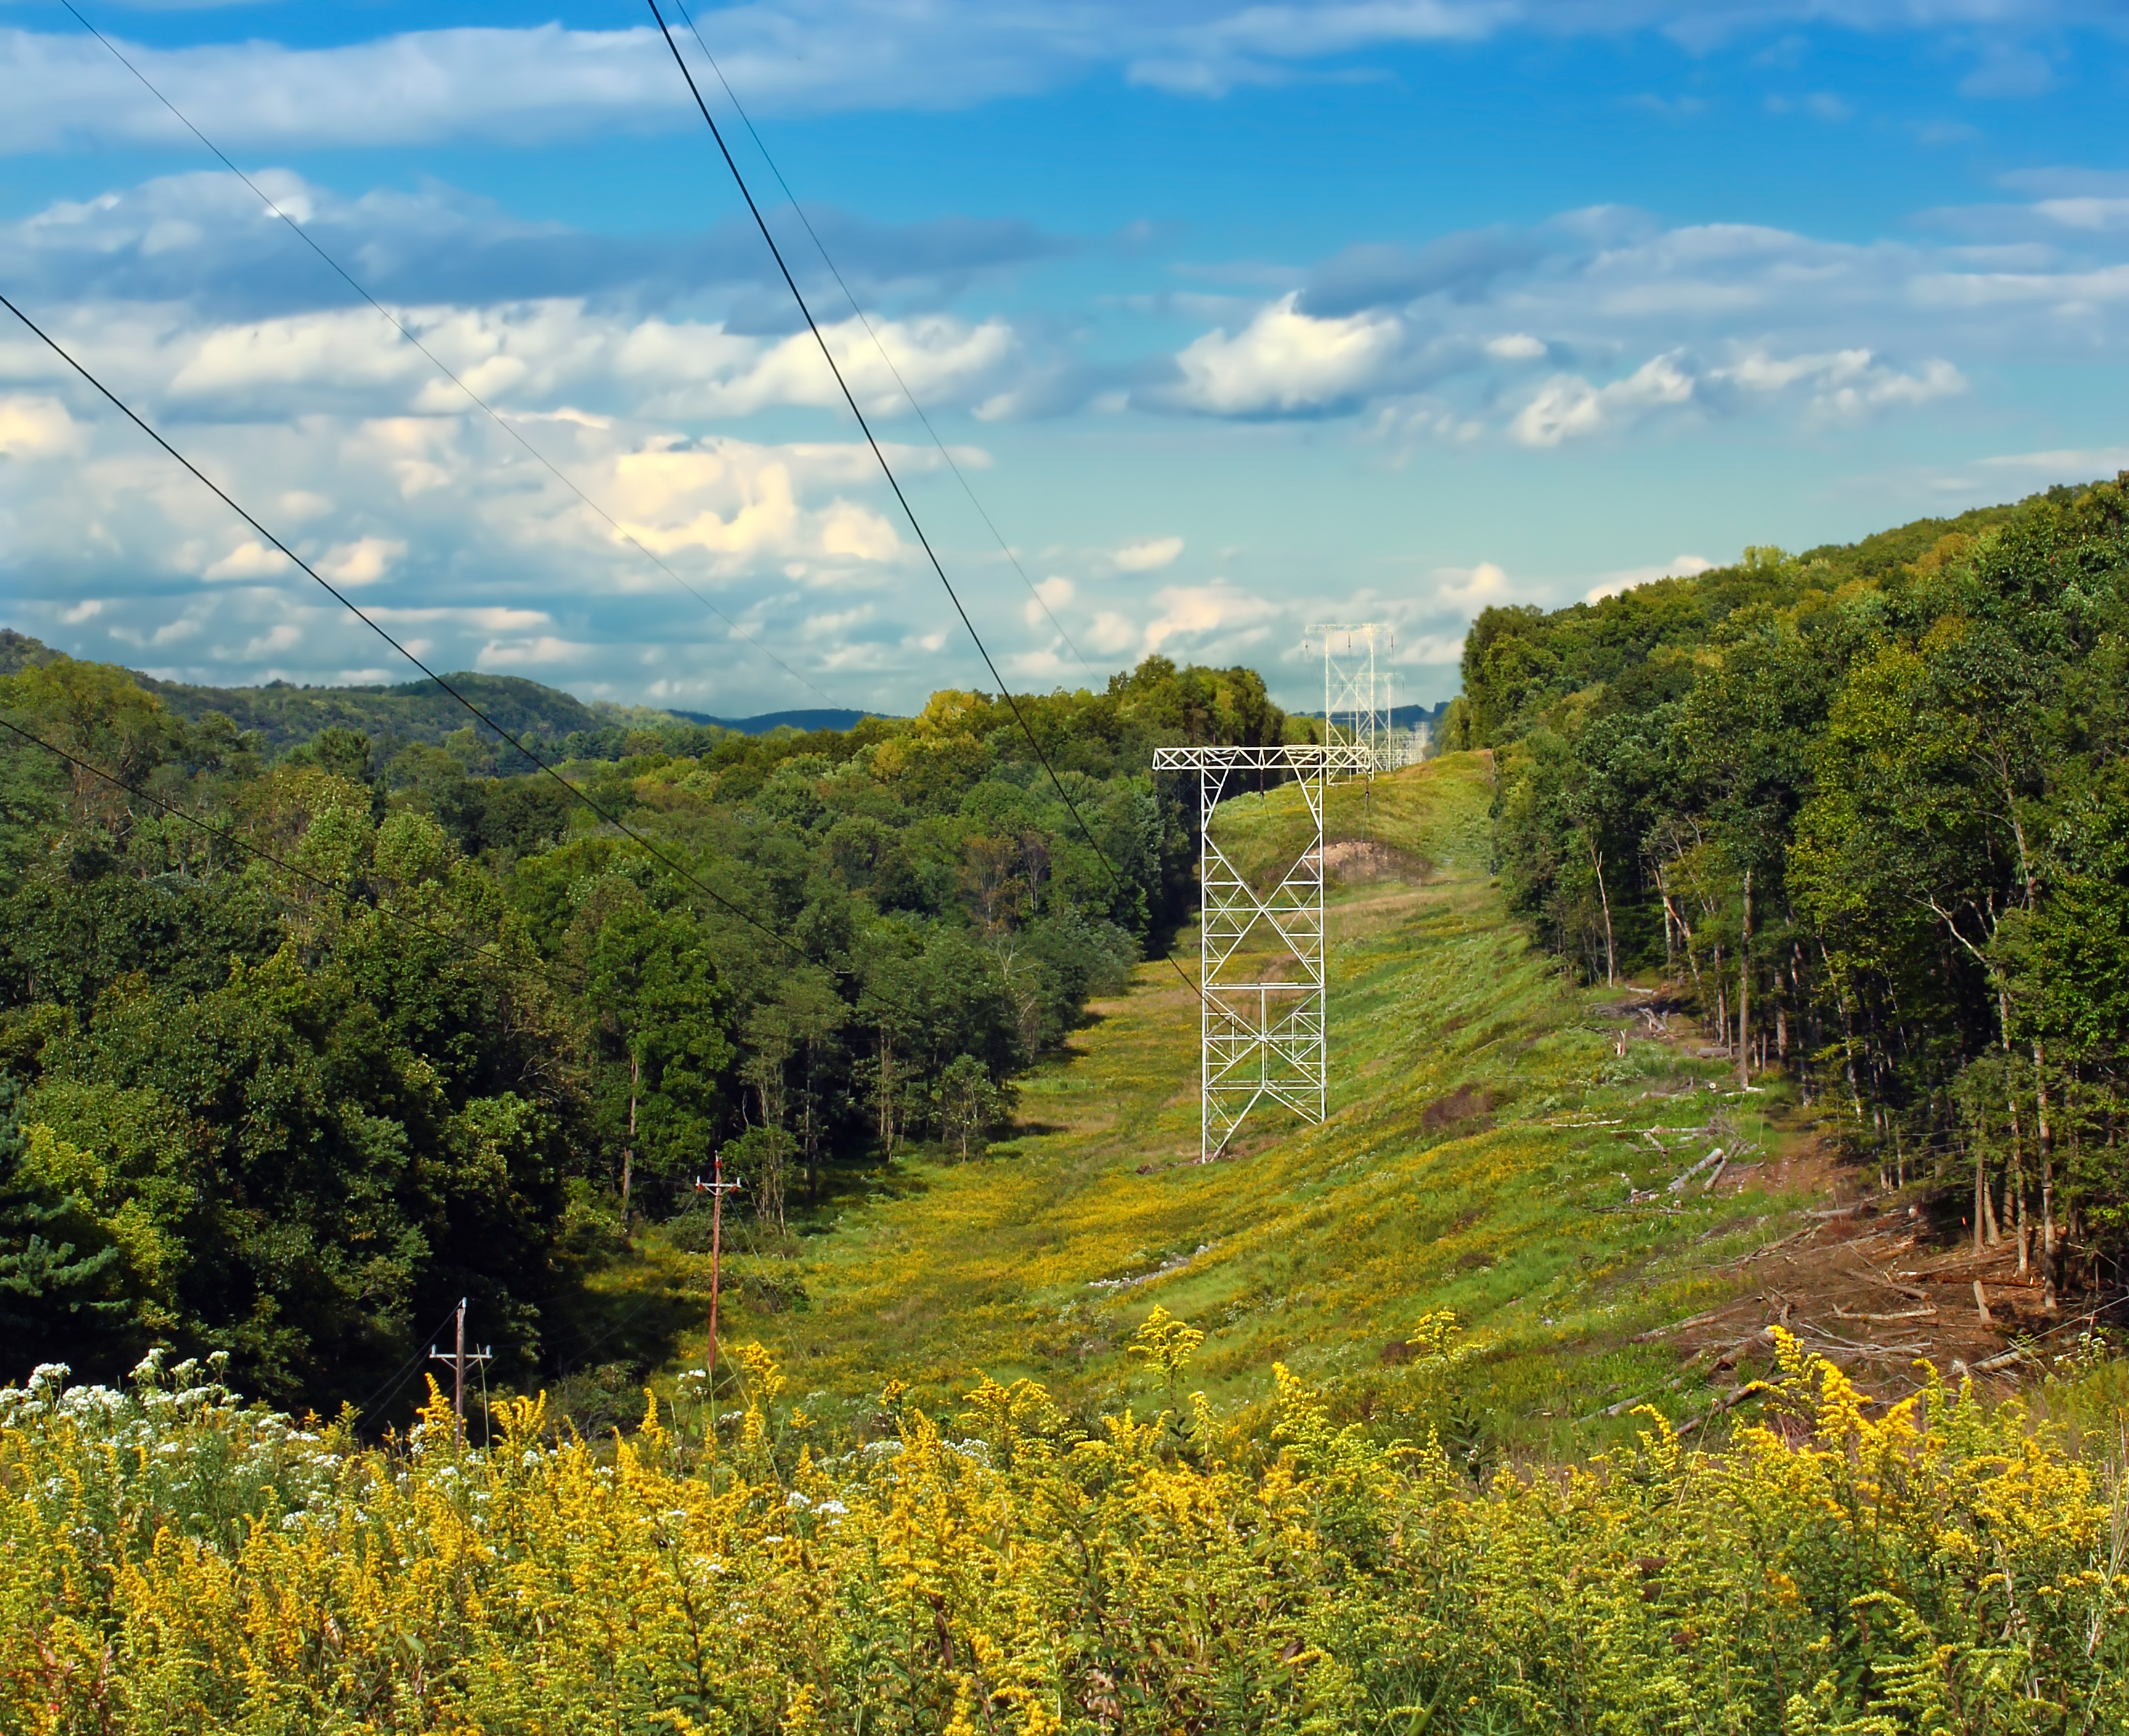
landscape, tree, nature, grass, mountain, plant, sky, hiking, field, meadow, prairie, sunlight, leaf, hill, flower, valley, mountain range, summer, autumn, agriculture, flowers, trees, creativecommons, clouds, powerlines, appalachianmountains, monroecounty, poconos, stratocumulus, wildflowers, goldenrod, pennsylvania, bluemountain, kittatinnymountain, habitat, rural area, natural environment, woody plant, mountainous landforms